Vicky Rosti

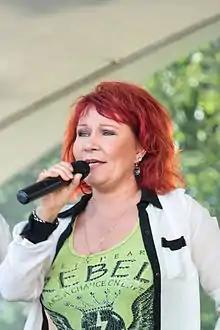
Vicky Rosti

Virve Hannele "Vicky" Rosti (born 10 November 1958) is a Finnish singer of popular music. Her most famous songs include "Kun Chicago kuoli" (the debut single from 1975, a Finnish language cover version of "The Night Chicago Died" by Paper Lace), "Tuolta saapuu Charlie Brown" ("Charlie Brown" by Benito di Paula), "Menolippu" ("One Way Ticket"), "Oon voimissain" ("I Will Survive"), "Tunnen sen täysillä taas" ("Total Eclipse of the Heart"), "Sata salamaa" ("One hundred lightnings") and "Jolene". During her career, Rosti has sold over 75,000 certified records, which places her among the top 50 best-selling female soloists in Finland.